Ivo Knoflíček

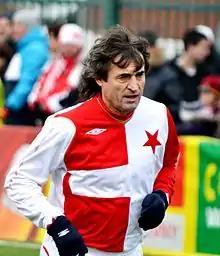
Knoflíček in 2013

Ivo Knoflíček (born 23 February 1962) is a former Czech football coach and player. He played for the Czechoslovakia national team, making 38 appearances and scoring seven goals. At club level, Knoflíček played mostly for Slavia Prague. Knoflíček played a total of 50 matches in the Czech First League, scoring seven goals.